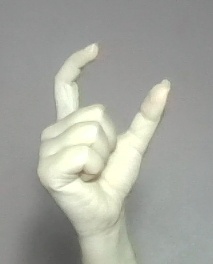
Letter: nun